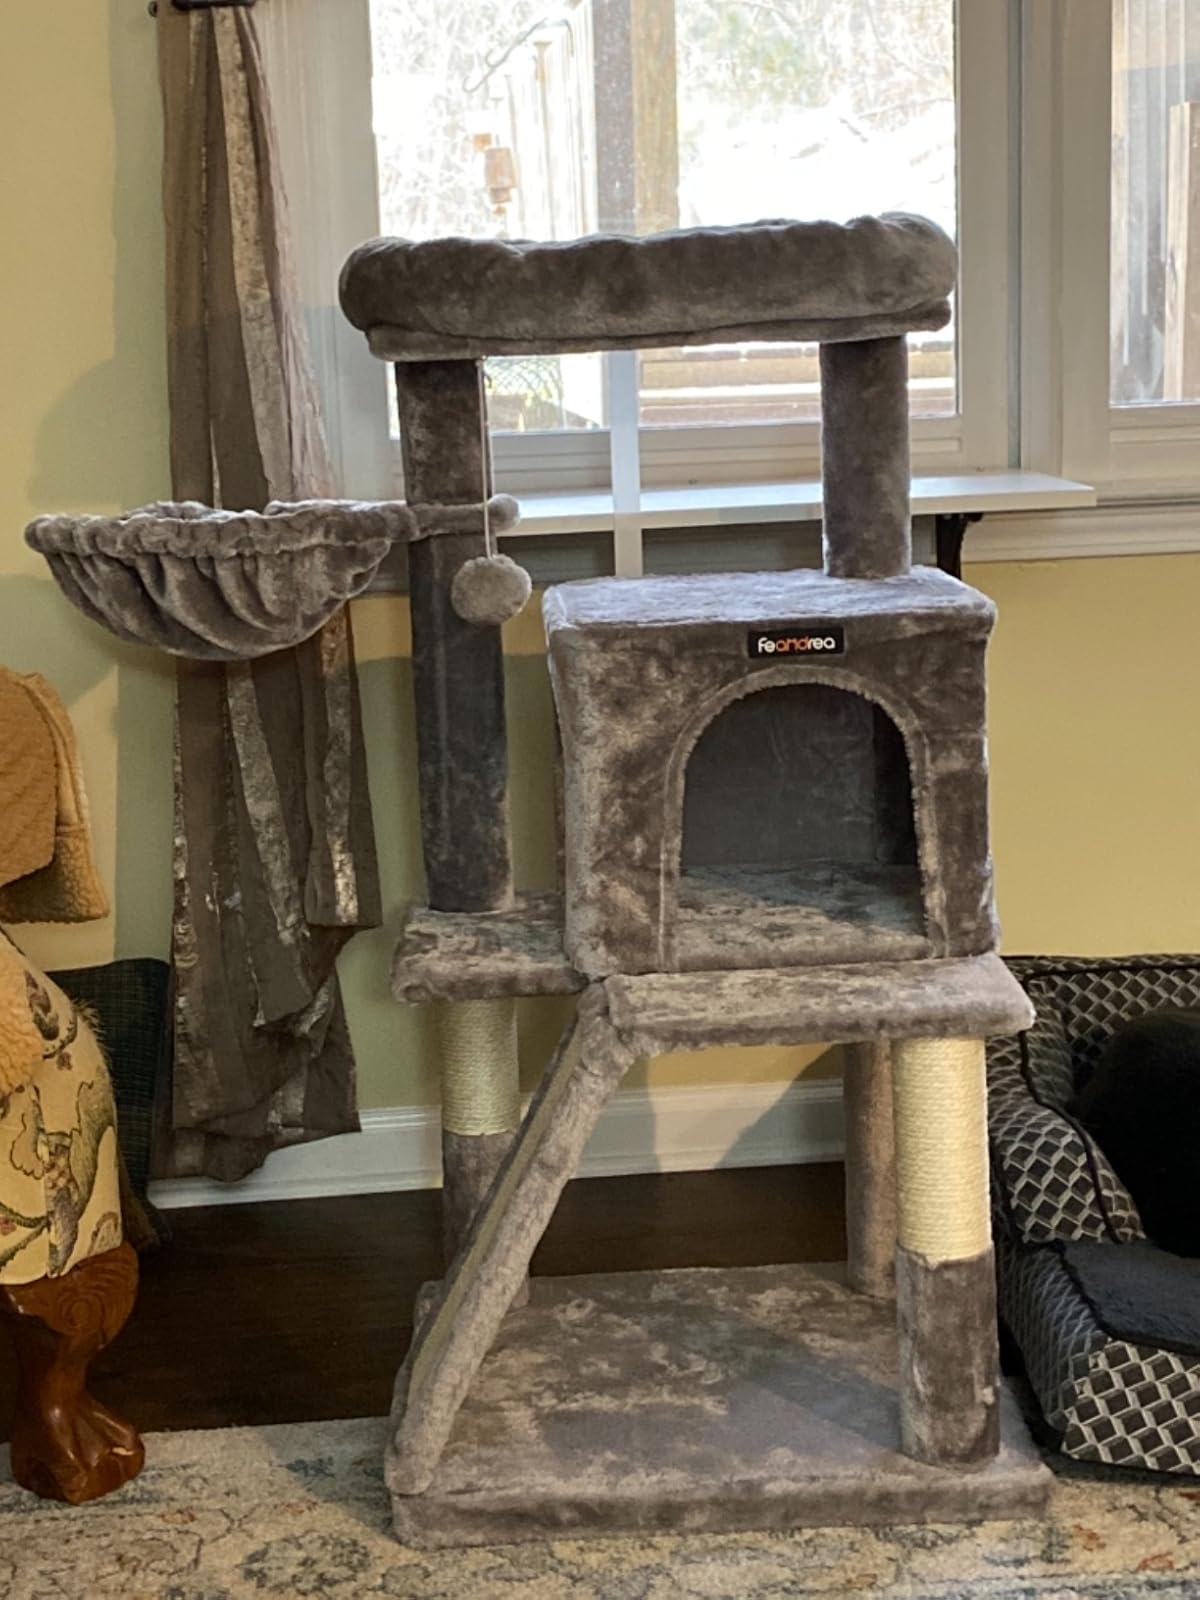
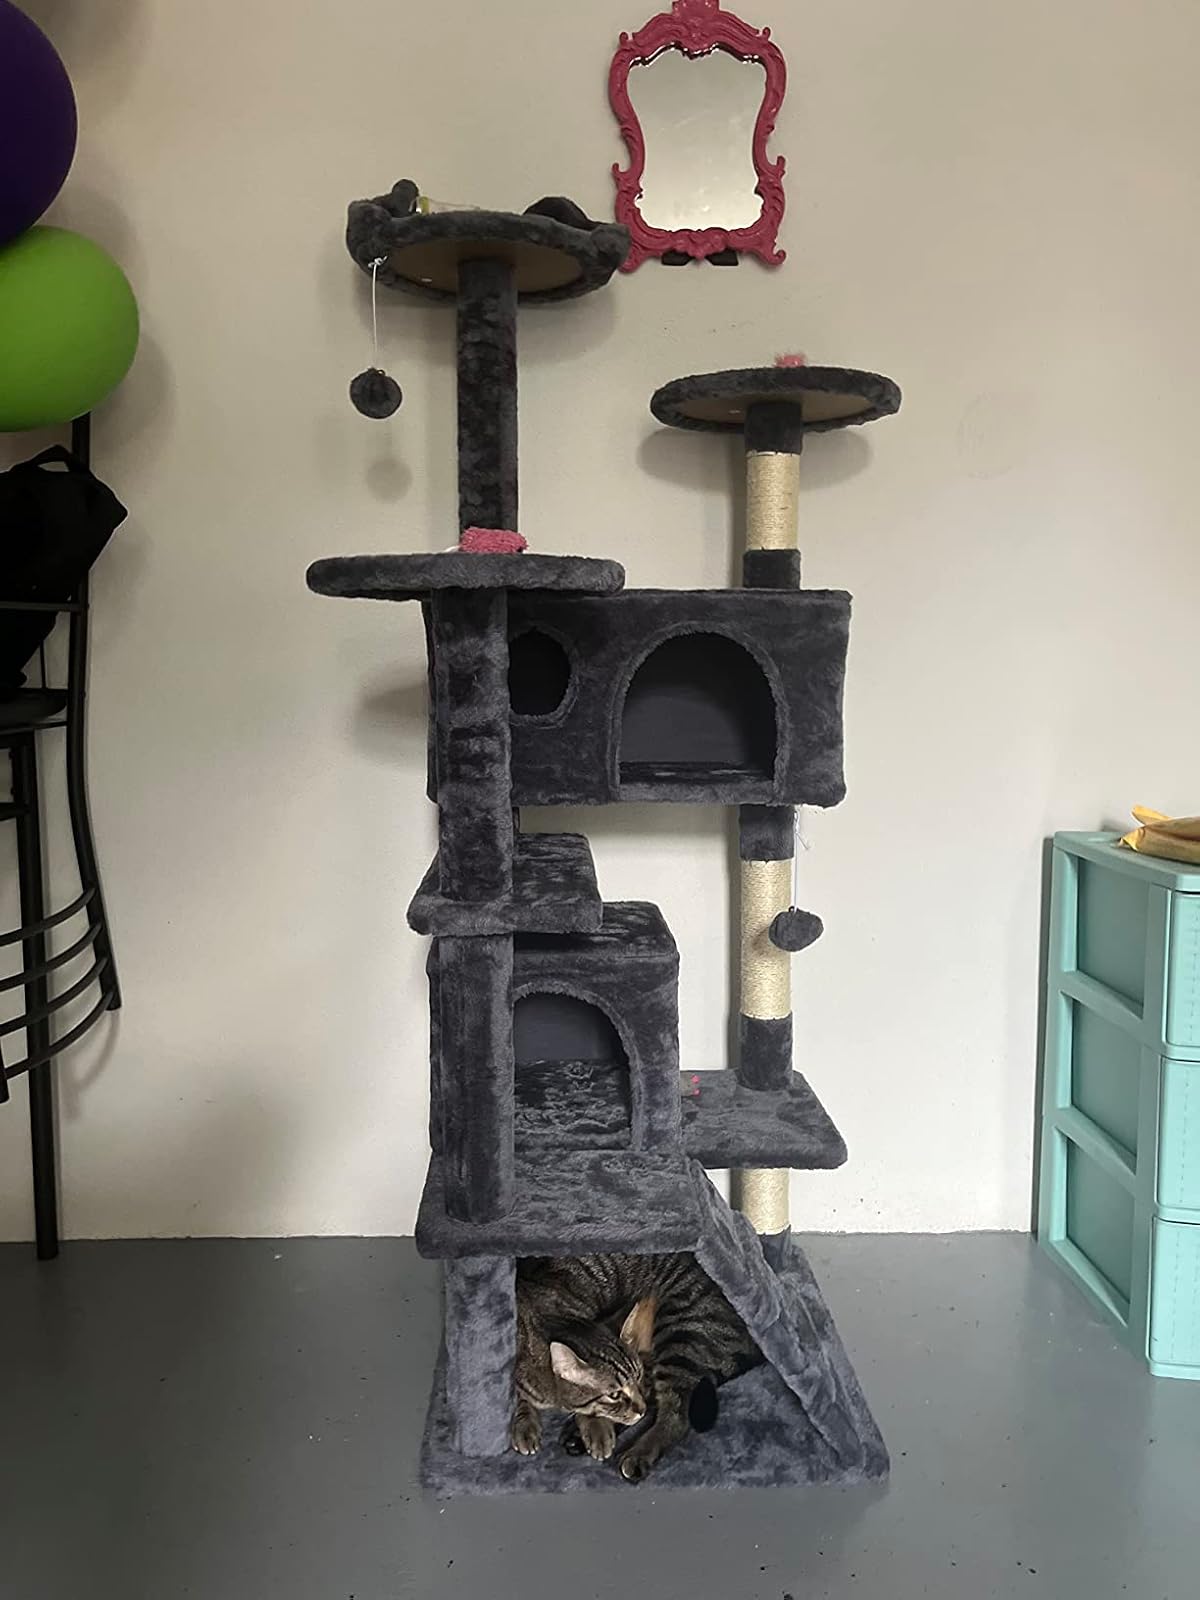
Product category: items_cat tree
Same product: no